Jan Leśniak

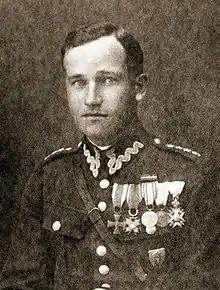
Jan Leśniak

Jan Leśniak (1898 – 1976 in Vienna) was a Polish military intelligence officer in the Interbellum and World War II.